Eagle Oil and Shipping Company

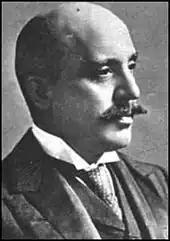
Weetman Pearson, Viscount Cowdray

Sir Weetman Pearson, Bart. (ennobled as Viscount Cowdray in 1910) headed a successful civil engineering contractor, S. Pearson and Sons, that had contracts in Mexico from 1889. He initiated oil prospecting there in 1901 and founded the Mexican Eagle Petroleum Company in 1909, which had its first major oil strike in 1910 (near Tampico on the Gulf of Mexico coast).